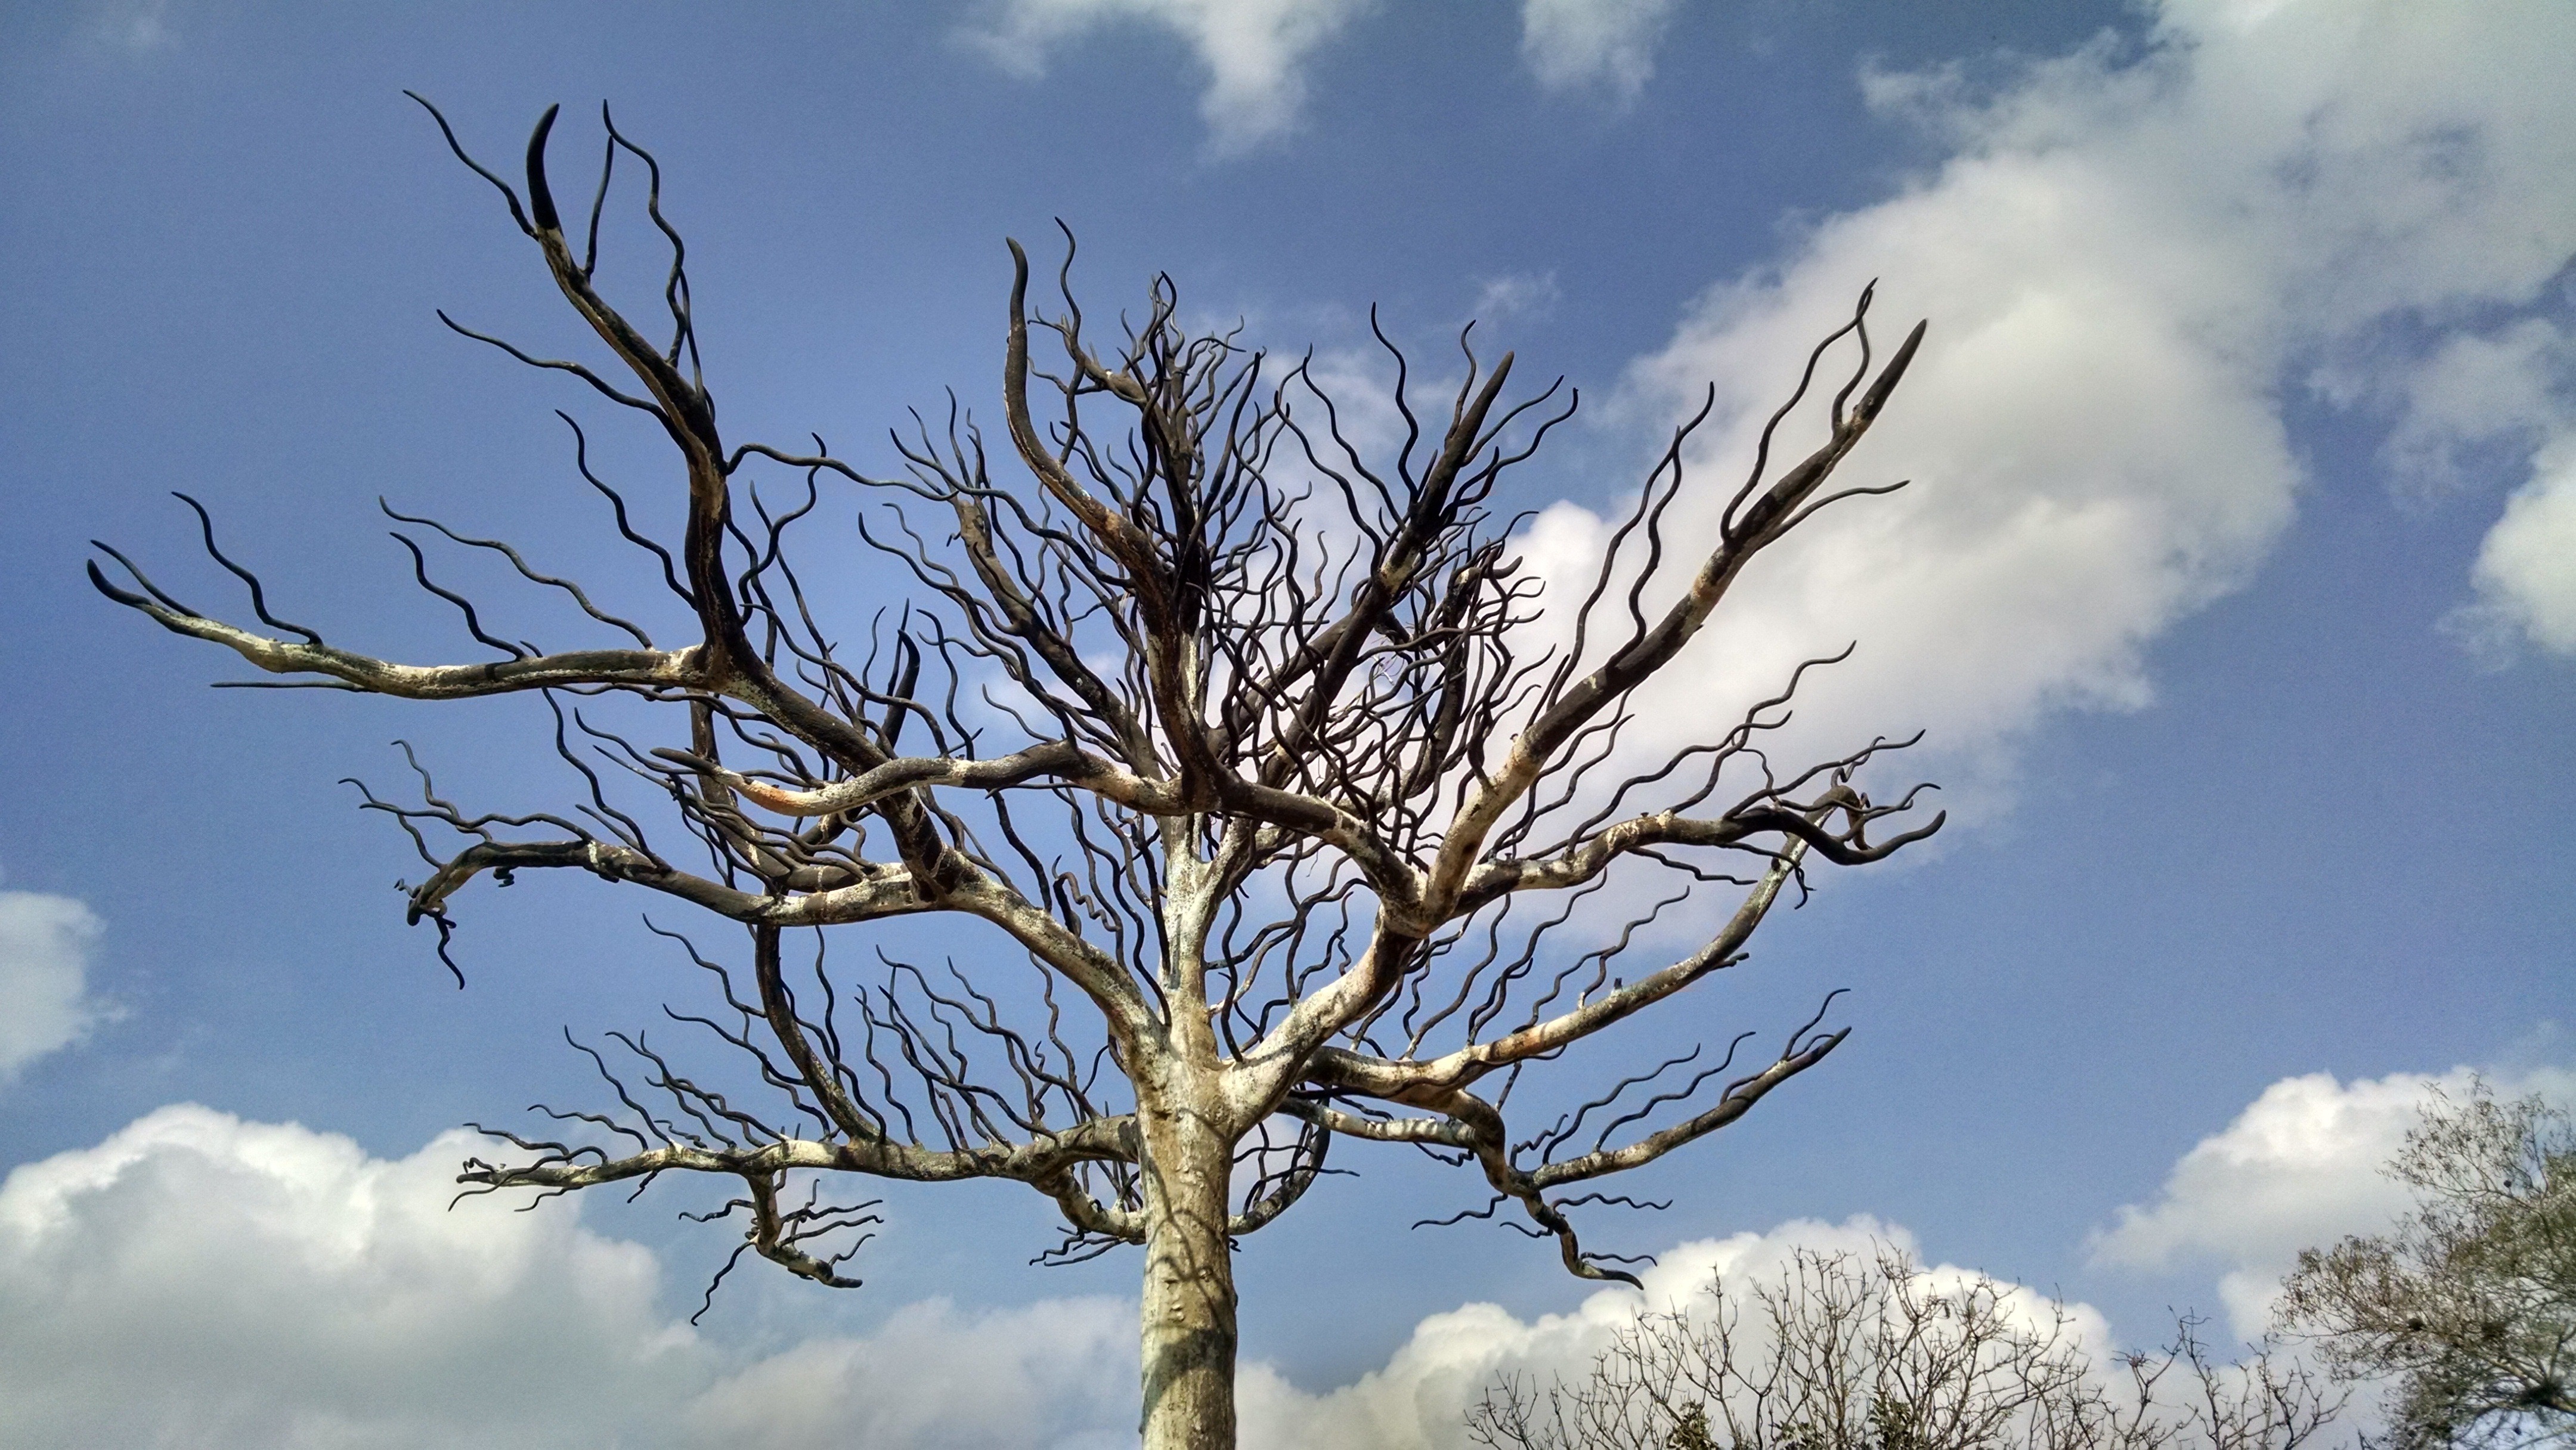
tree, nature, branch, snow, winter, cloud, plant, sky, sunlight, flower, frost, summer, spring, natural, park, garden, flora, season, twig, p, petals, freezing, woody plant